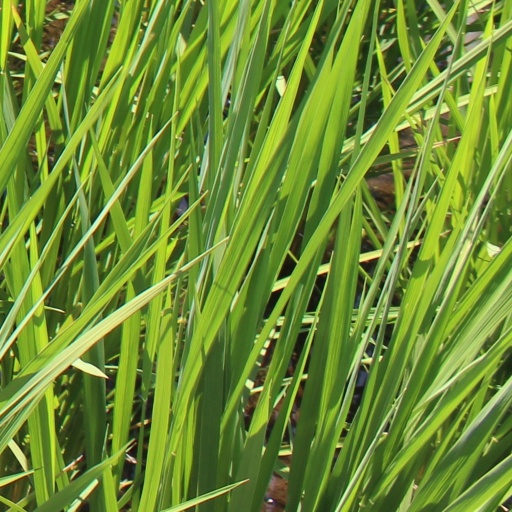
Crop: rice